¡Dispara!

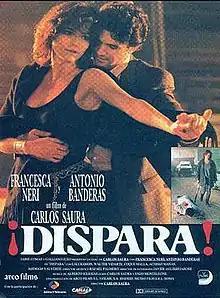
Theatrical release poster

¡Dispara! (also known as Outrage!) is a 1993 Spanish drama film directed by Carlos Saura, starring Francesca Neri and Antonio Banderas. The story is a revenge tragedy.